Martin Creed

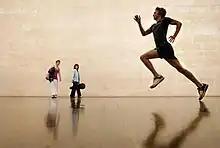
Martin Creed, "Work No. 850", An athlete running through Tate Britain gallery

Creed won the 2001 Turner Prize for two exhibitions, "Martin Creed Works" and "Art Now: Martin Creed" shown across England during the preceding year. His submission for the Turner Prize show at the Tate Gallery was "". The work was an empty room in which the lights switched on and off at 5-second intervals. This created a great deal of press attention, most of it questioning whether something as minimalist as this could be considered art at all. Nevertheless, the jury praised this work, saying they "admired the audacity in presenting a single work in the exhibition and noted its strength, rigour, wit and sensitivity to the site".